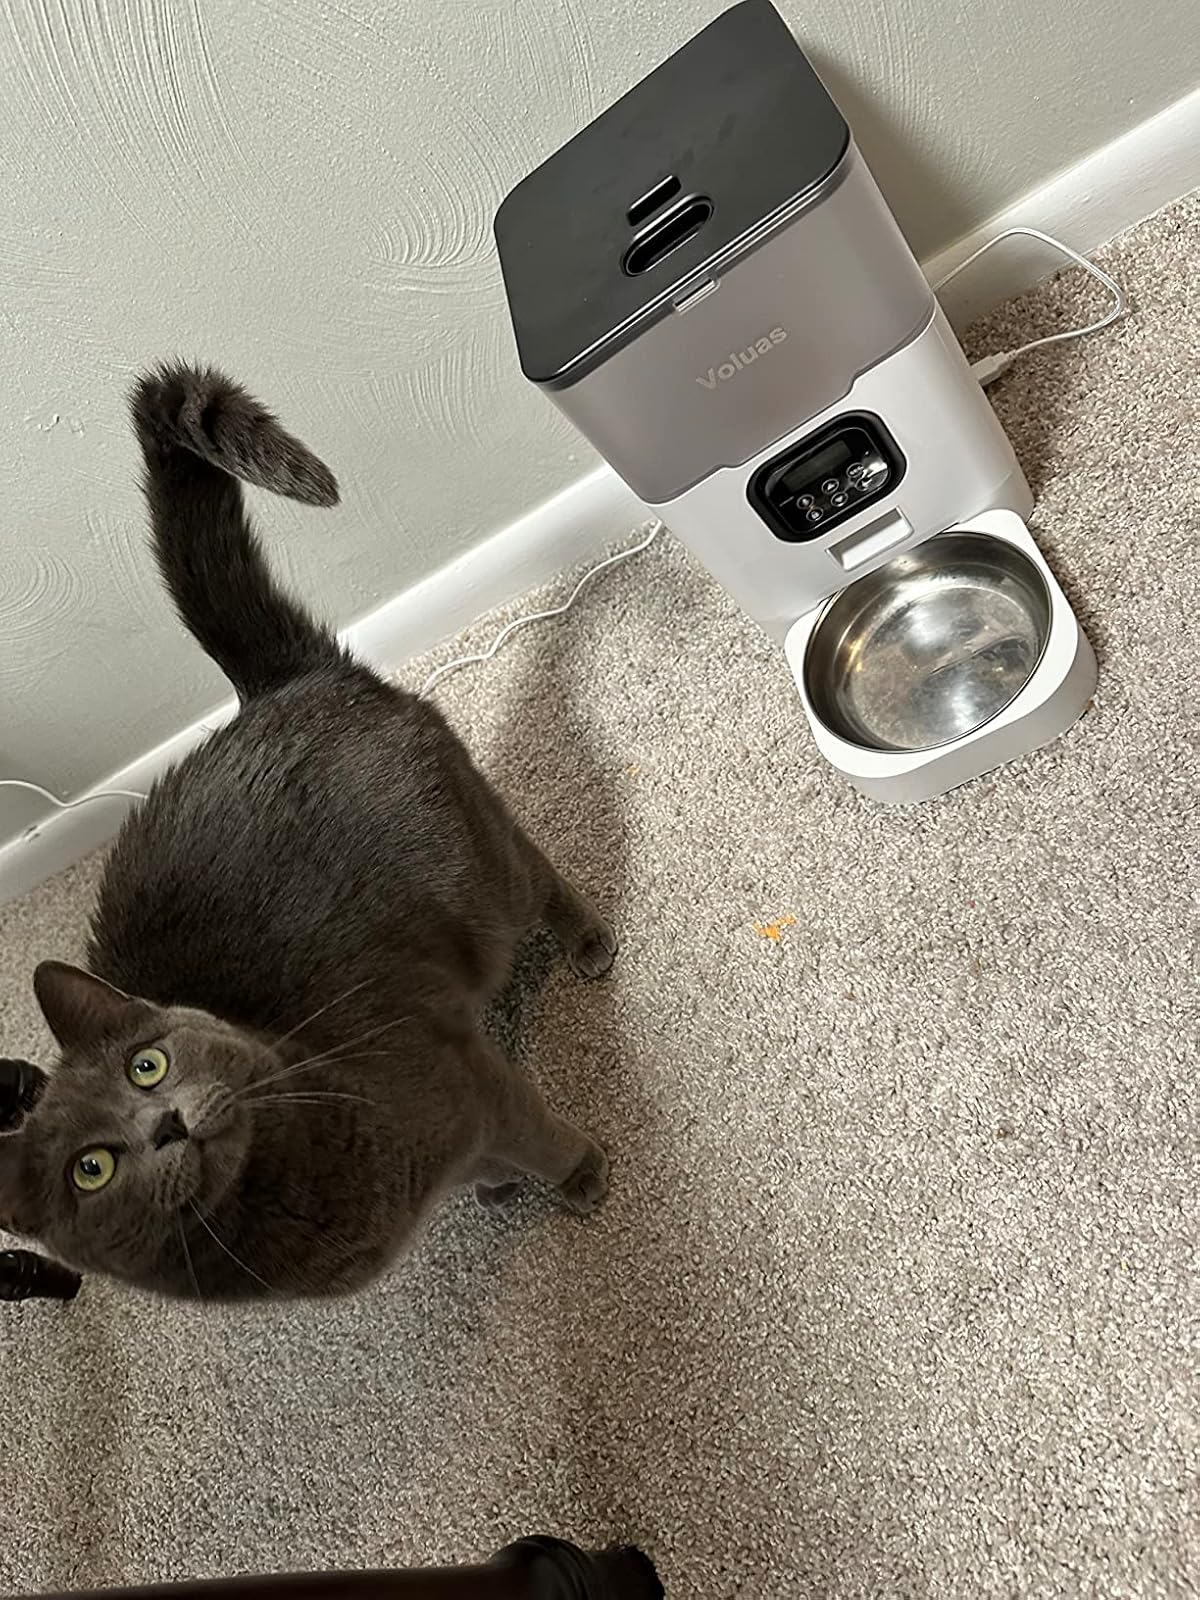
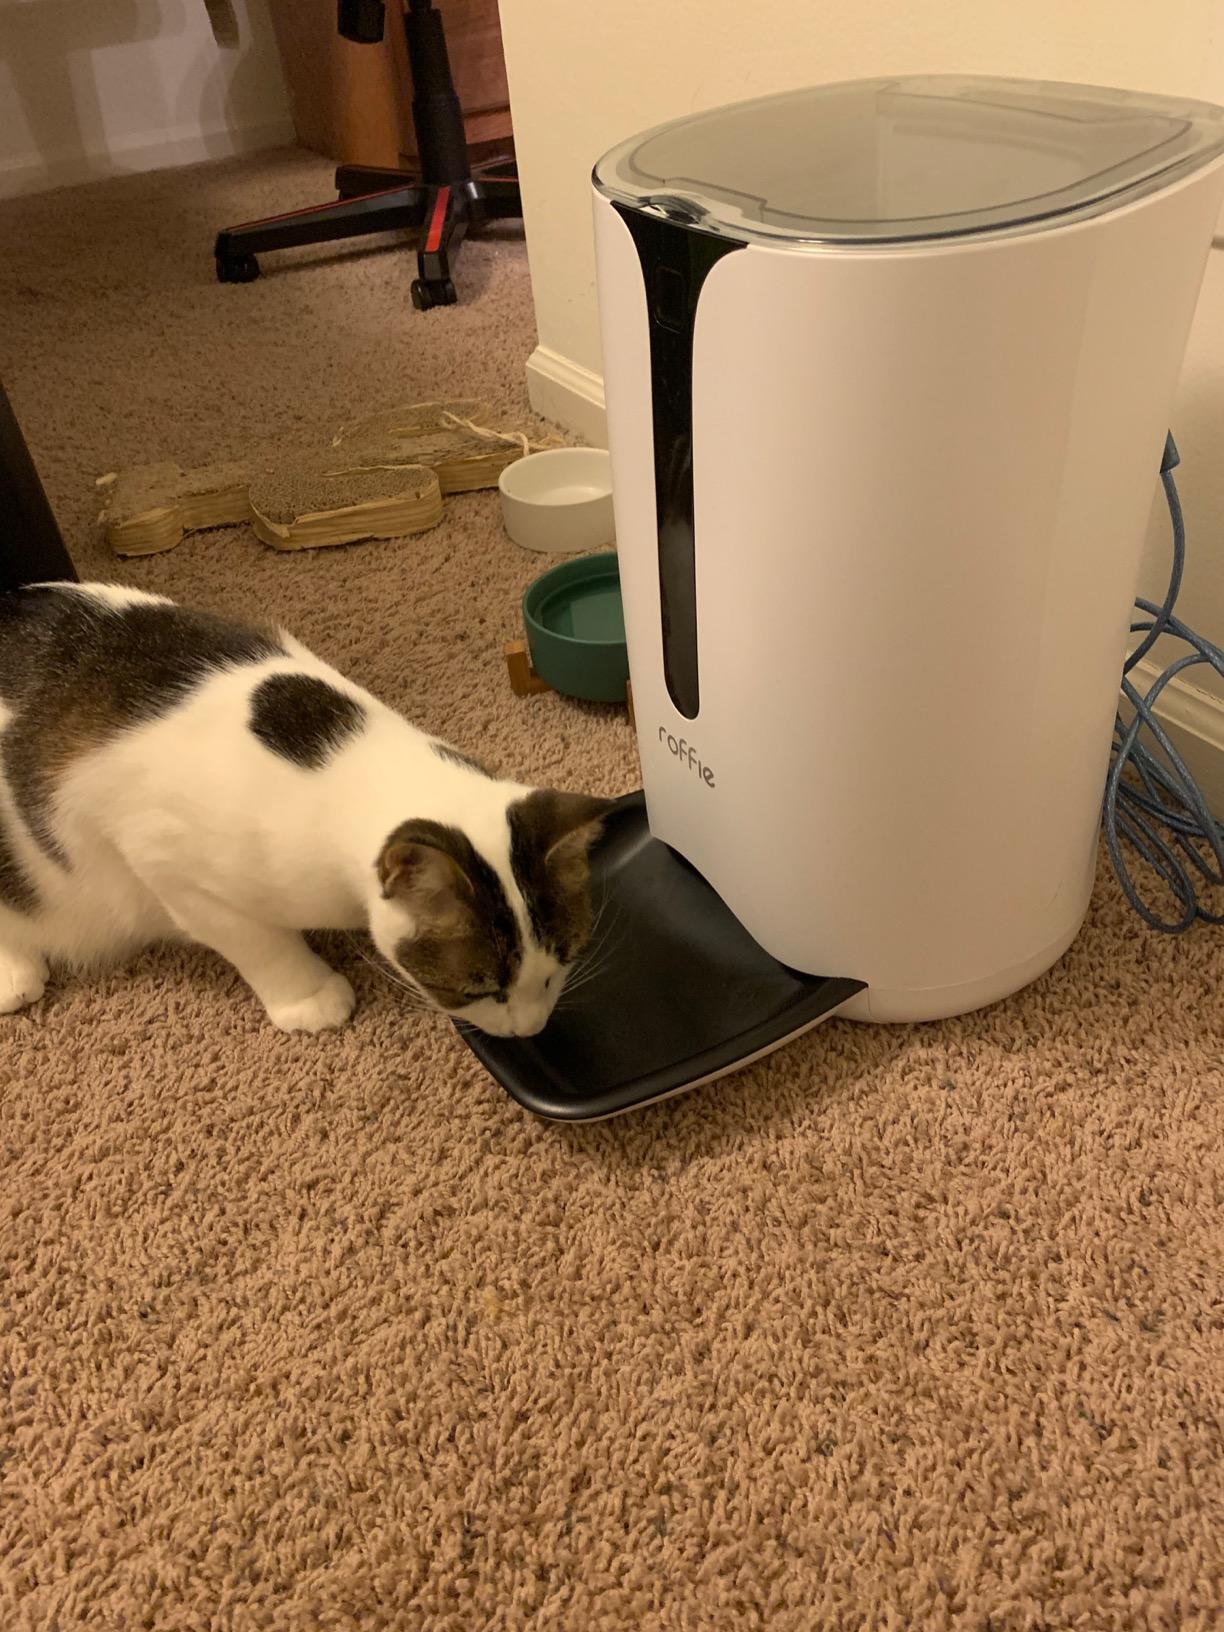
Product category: items_feeder
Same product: no